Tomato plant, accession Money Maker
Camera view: horizontal (90 deg, fisheye); turntable rotation: 210 degrees
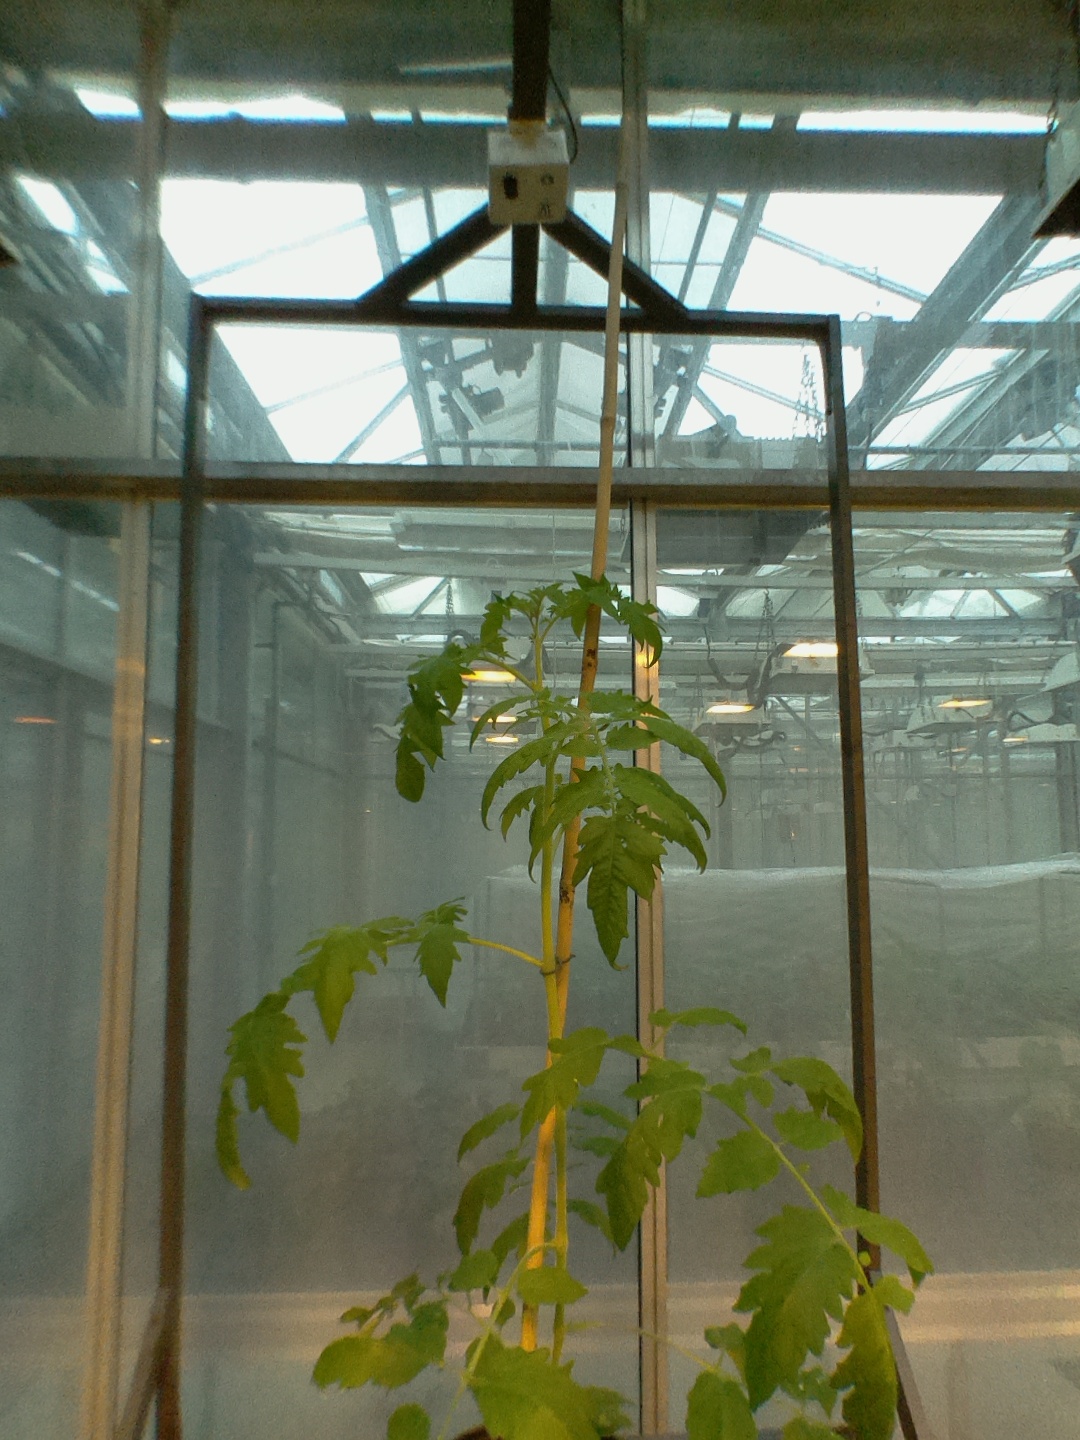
BBCH growth stage 15: 10 of true leaves visible